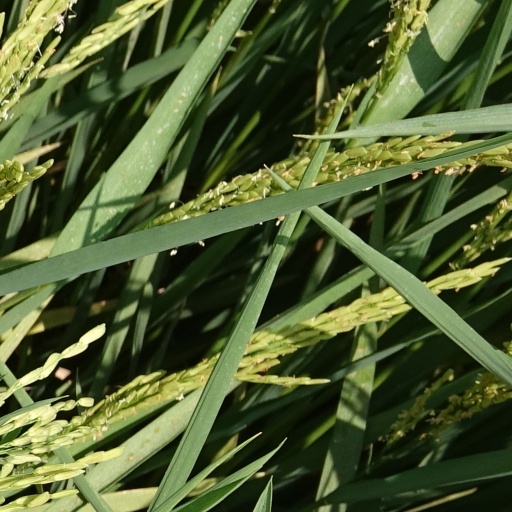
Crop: rice